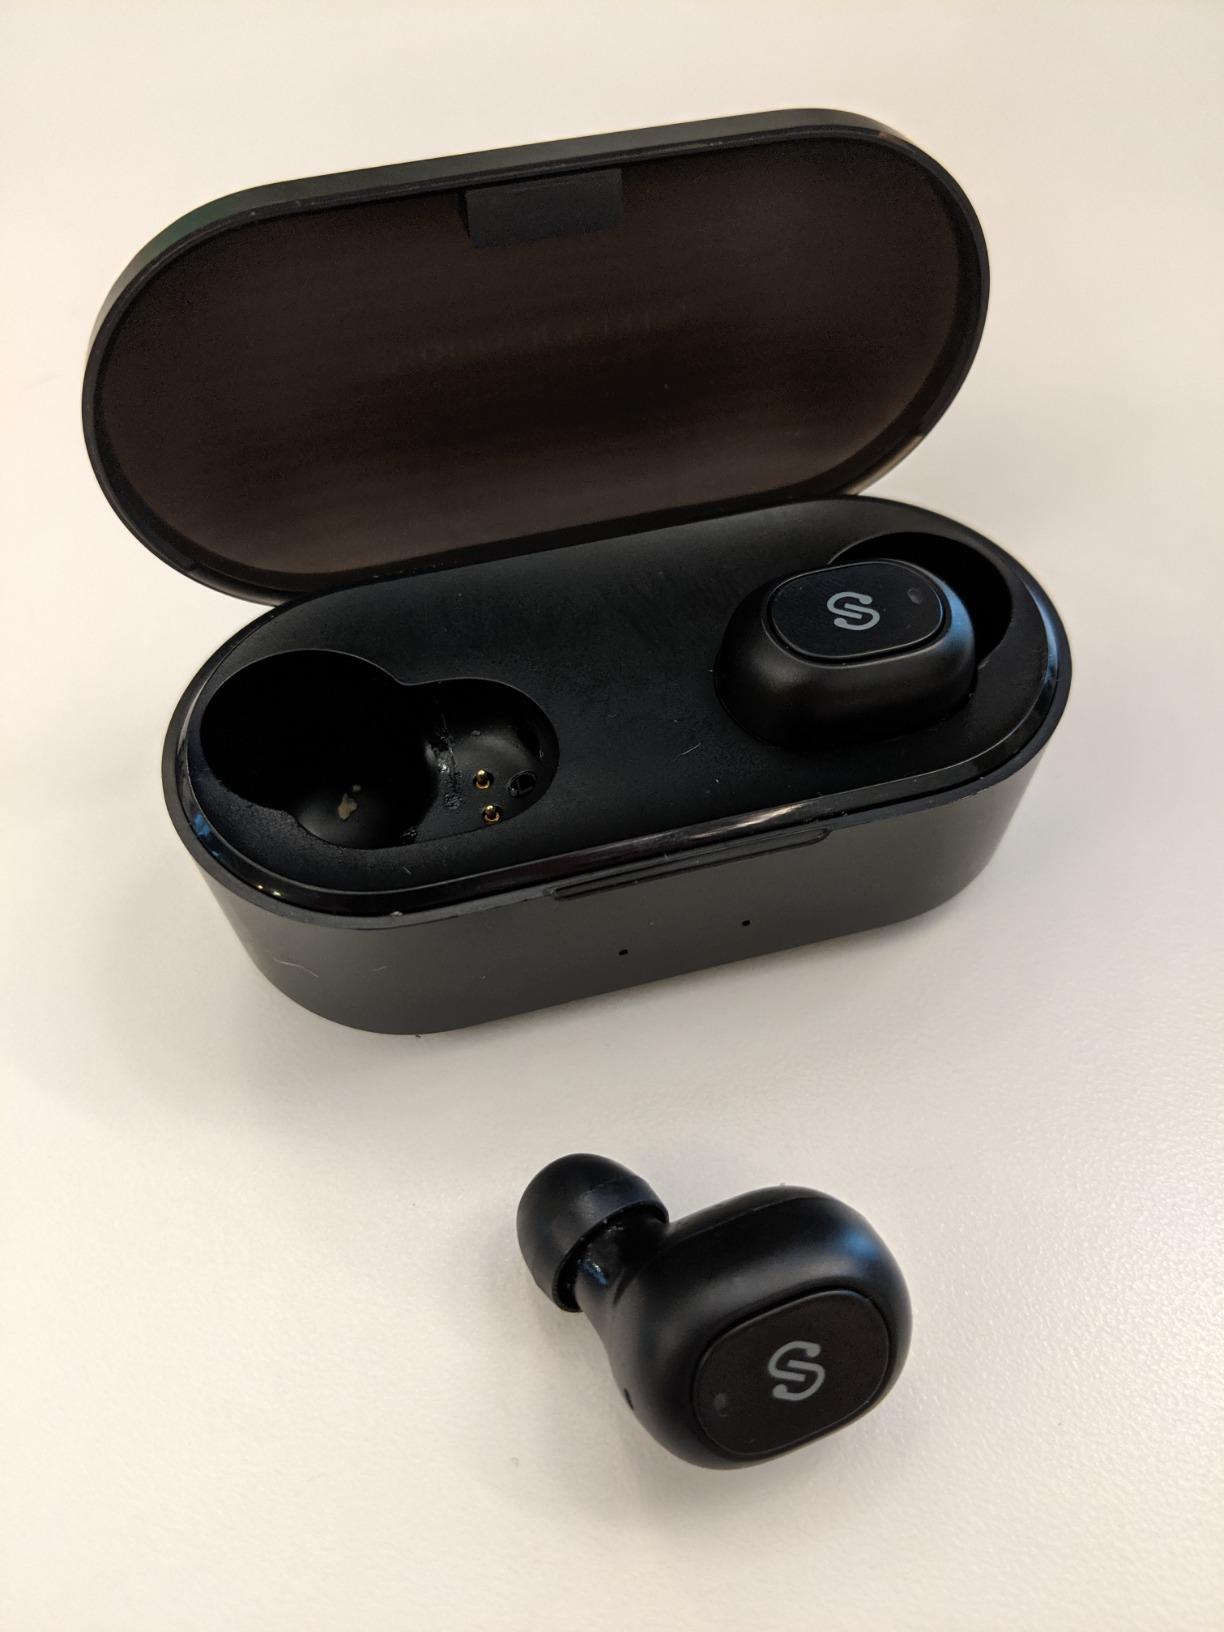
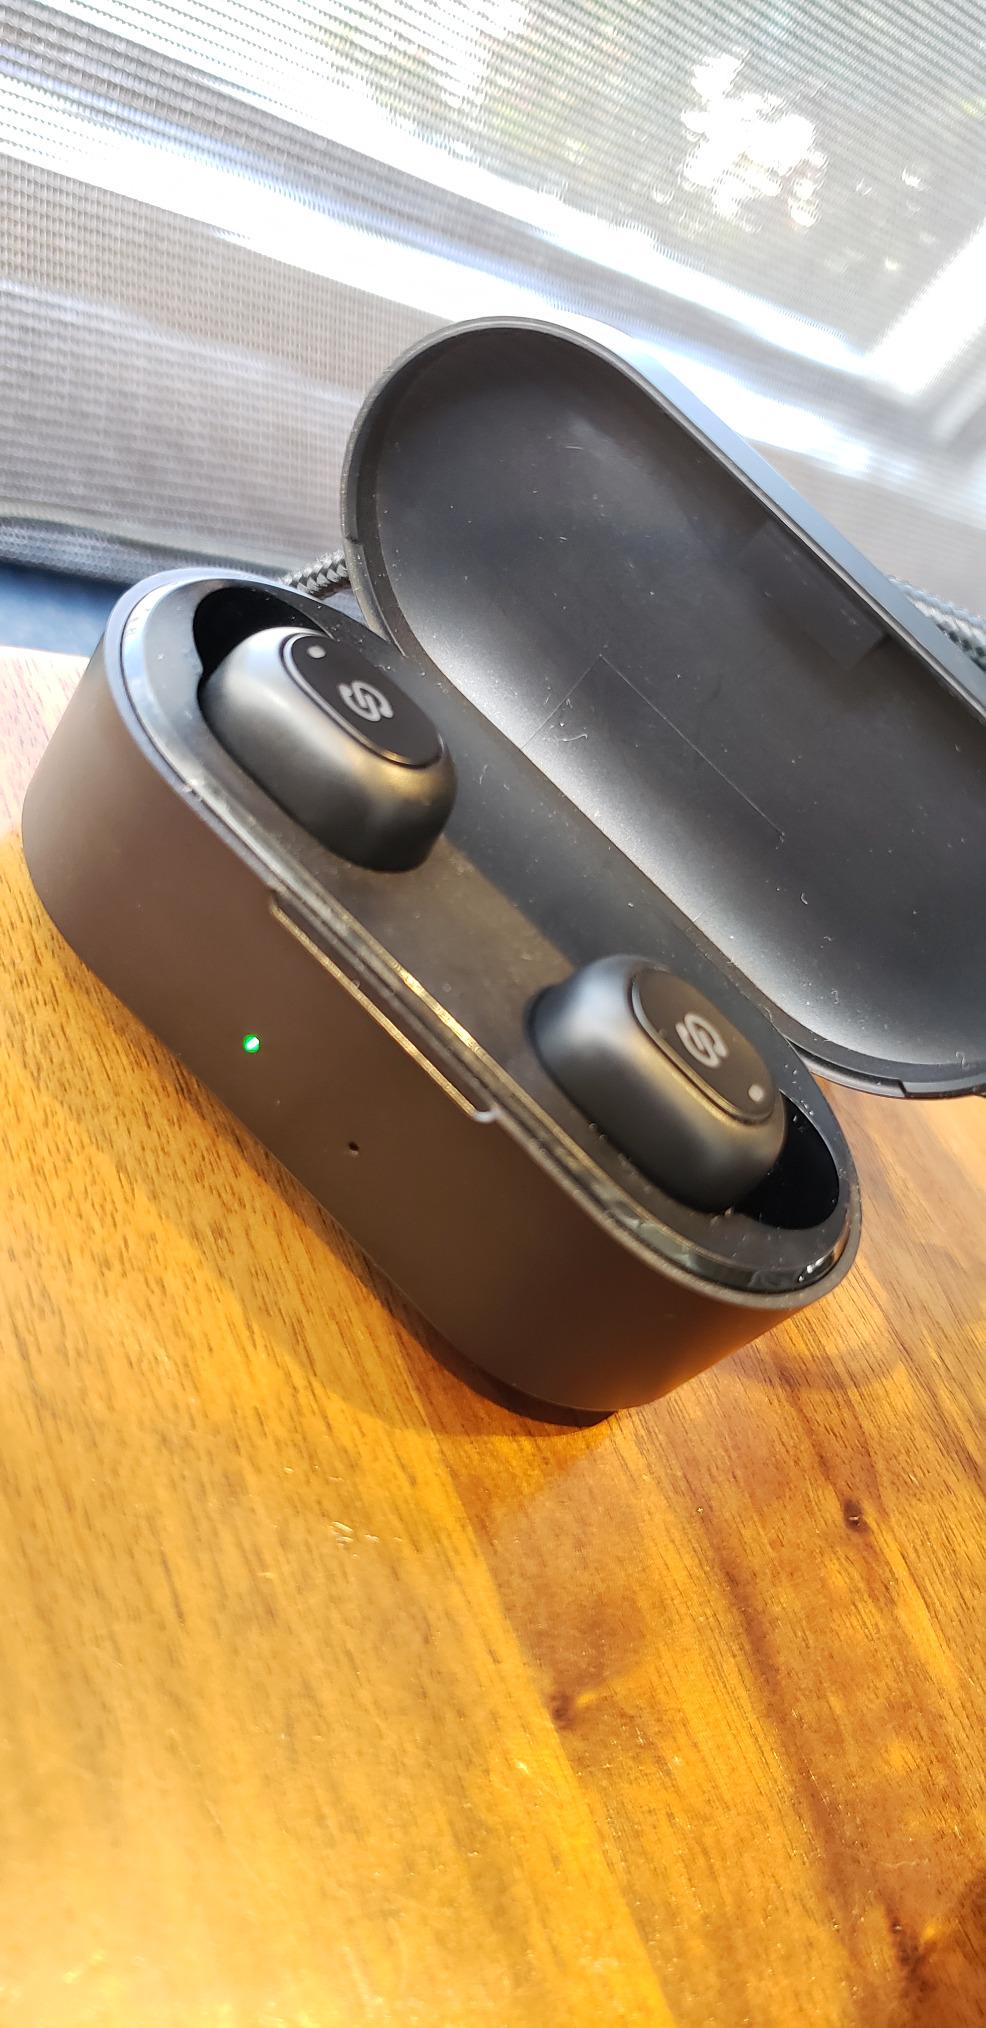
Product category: earbuds
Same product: yes